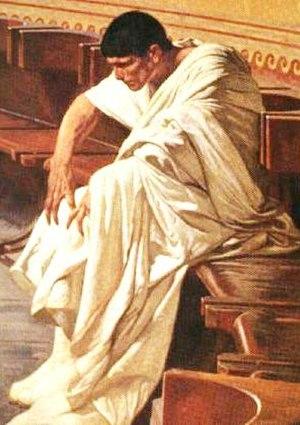
Lucius Sergius Catilina est un homme politique romain connu pour deux conjurations visant à renverser le Sénat de la République romaine.